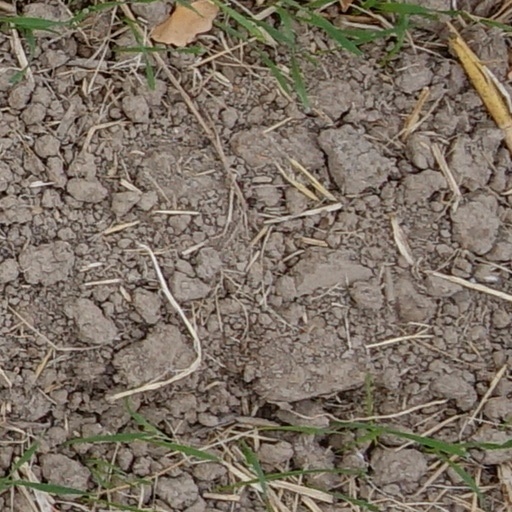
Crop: wheat